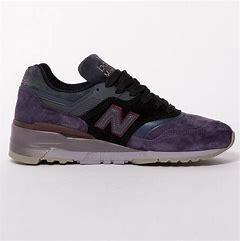
Brand: New
Model: Balance 997